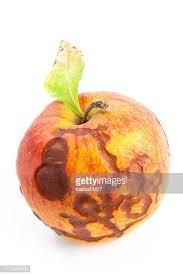
Label: apples